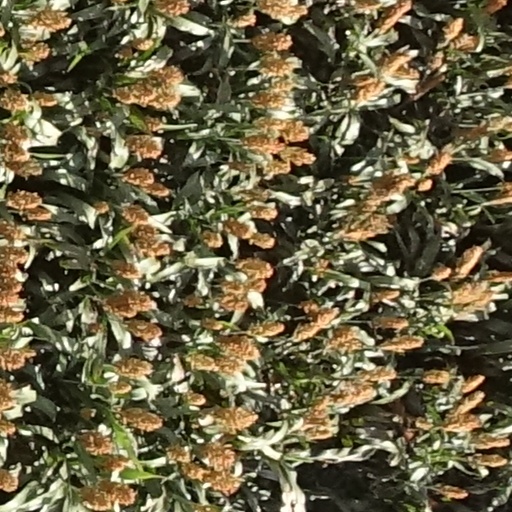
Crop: sorghum